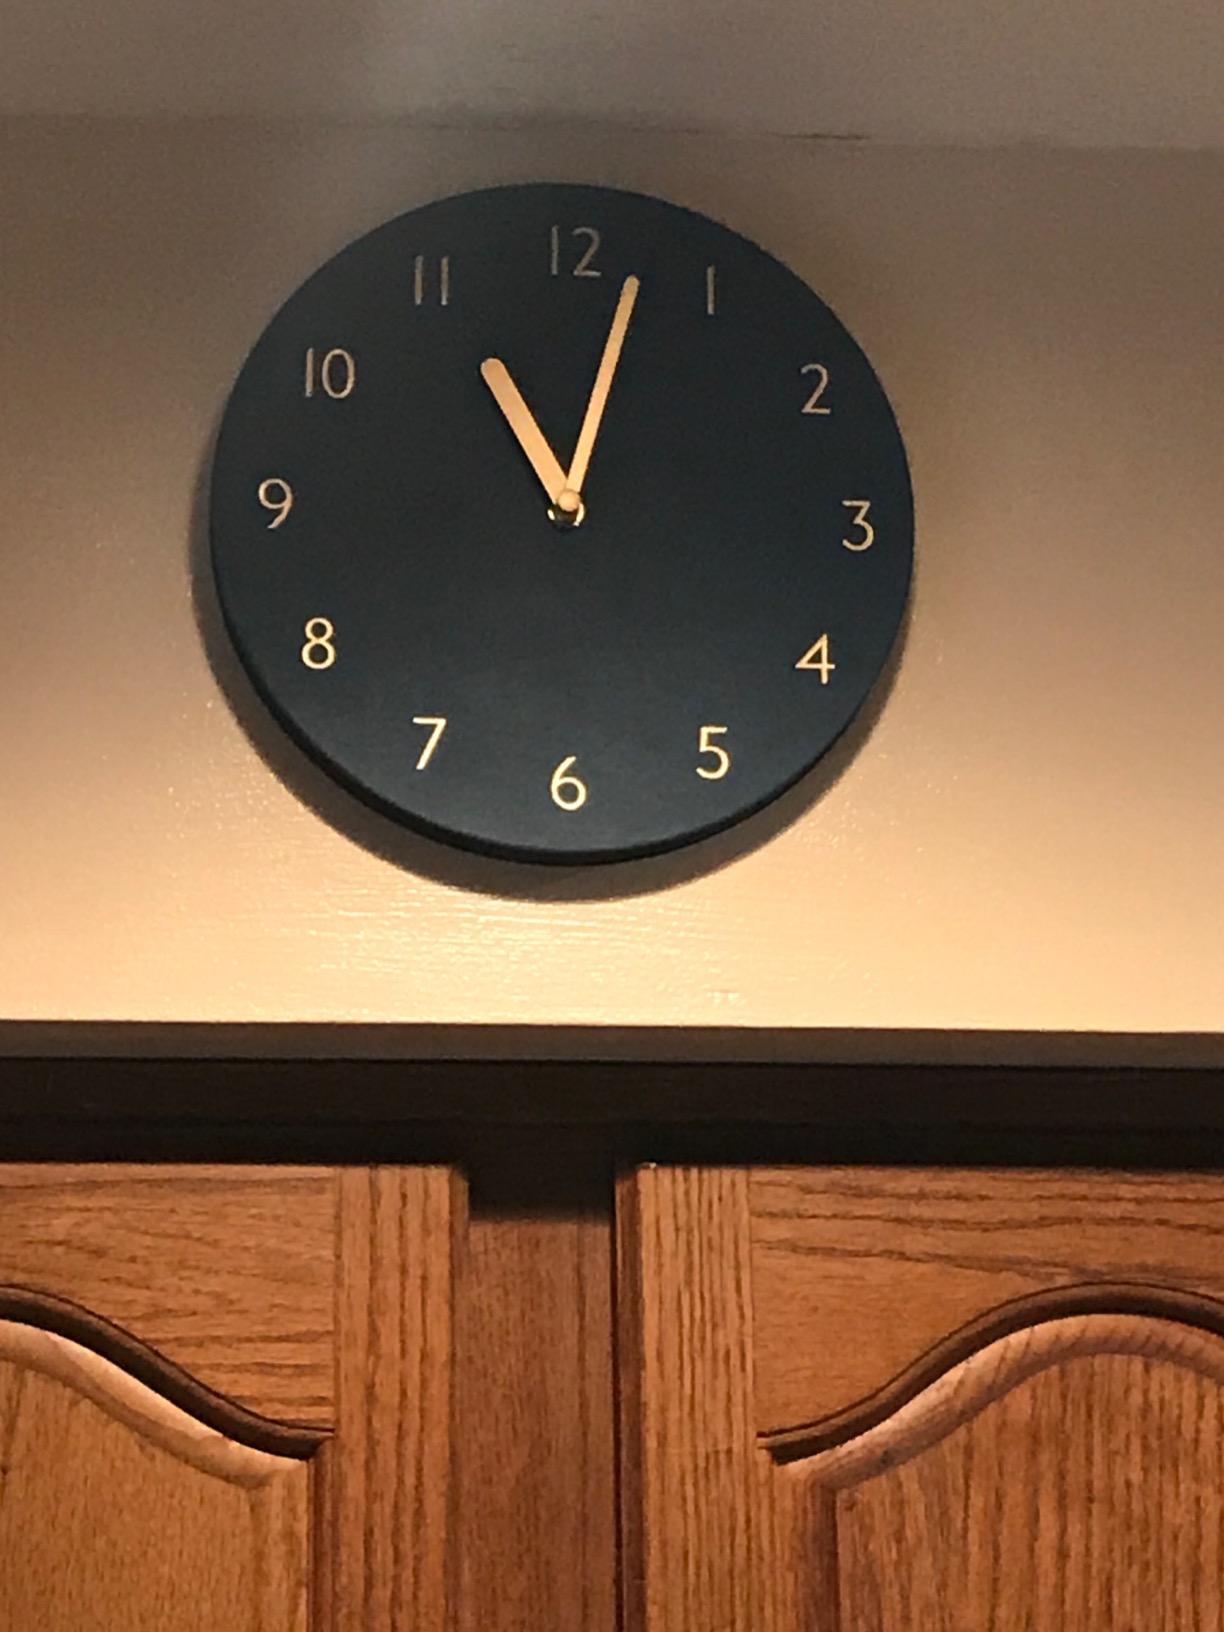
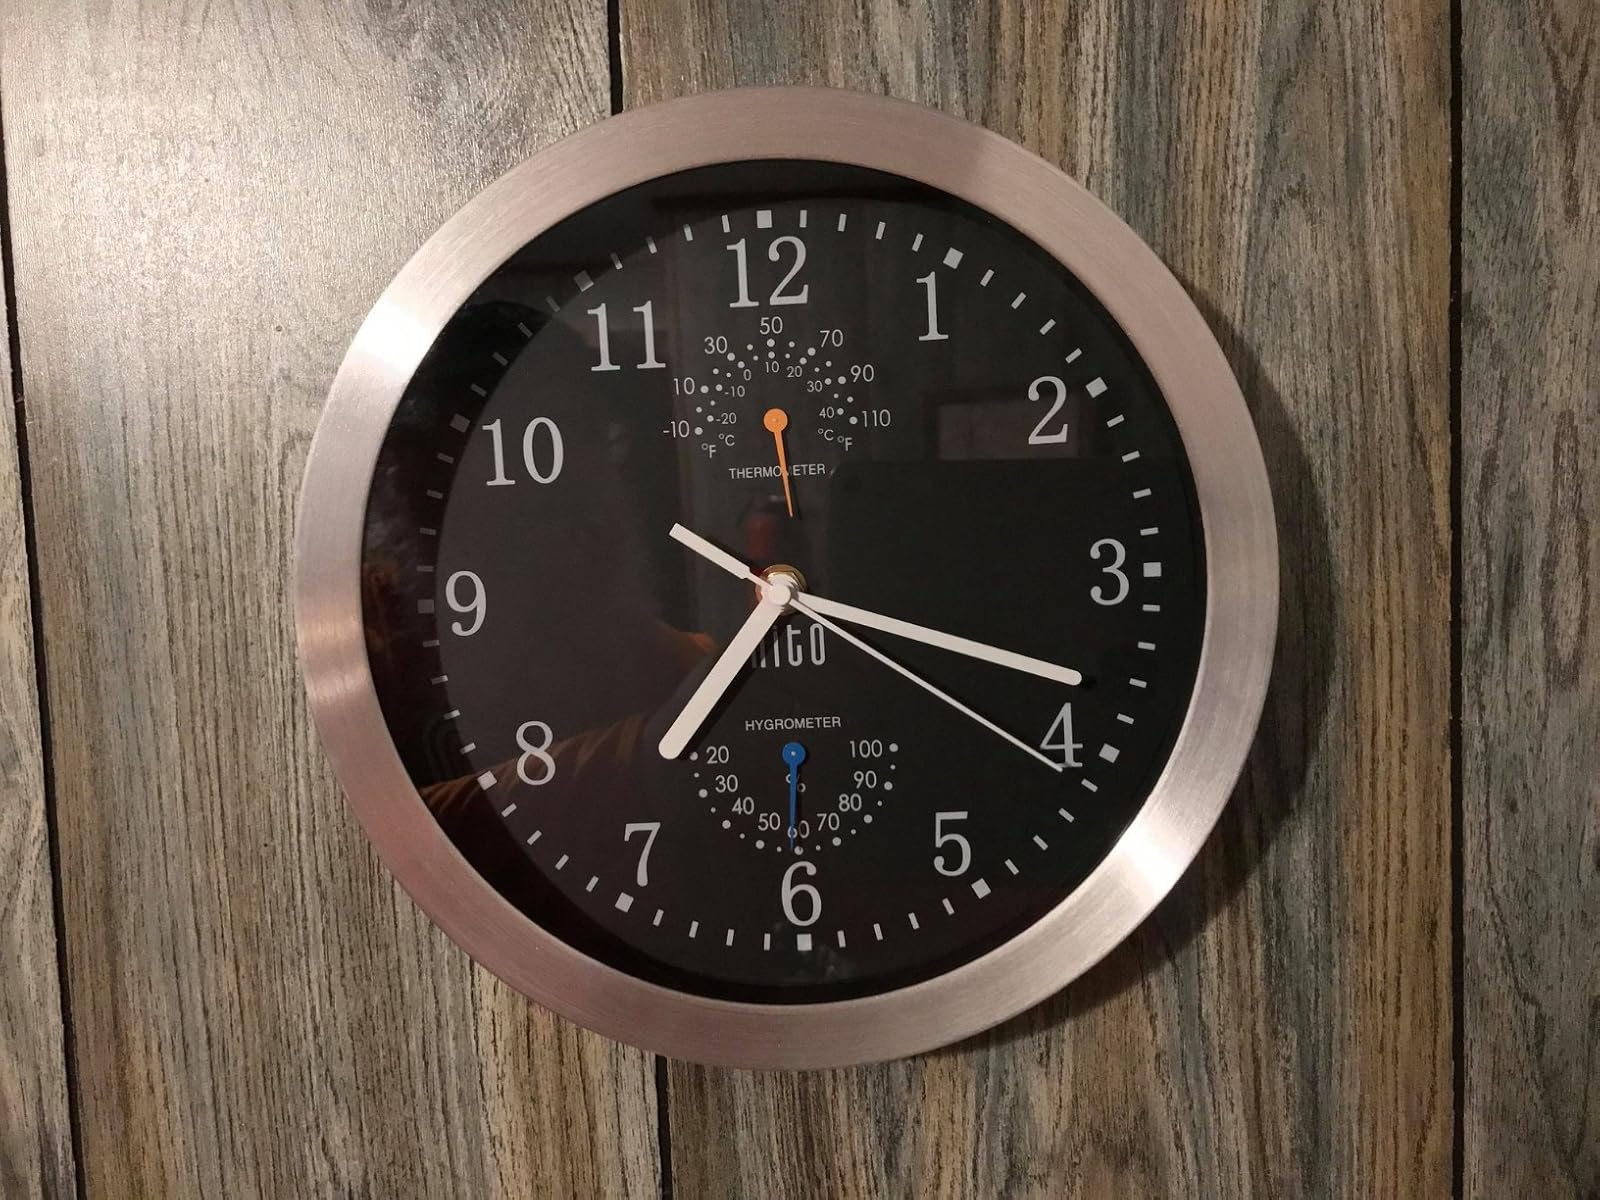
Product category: clock
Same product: no